24 Hours of Le Mans

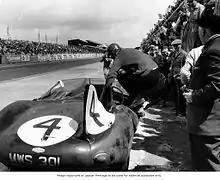
Jaguar D-Type in 1956

The 24 Hours of Le Mans was first run on 26 and 27 May 1923, through public roads around Le Mans. Originally planned to be a three-year event, as part of the Rudge-Whitworth Triennial Cup, with a winner being declared by the car which could go the farthest distance over three consecutive 24-hour races, this idea was abandoned in 1928. Overall winners were declared for every year depending on who covered the furthest distance by the time 24 hours were up. The early races were dominated by French, British, and Italian drivers, teams, and cars, with Bugatti, Bentley, and Alfa Romeo being the top brands. Innovations in car design began appearing at the track in the late 1930s, with Bugatti and Alfa Romeo running highly aerodynamic bodywork to run down the Mulsanne Straight at faster speeds. The race was cancelled in 1936 due to general strikes in France, and the outbreak of World War II in 1939 resulted in a ten-year hiatus.